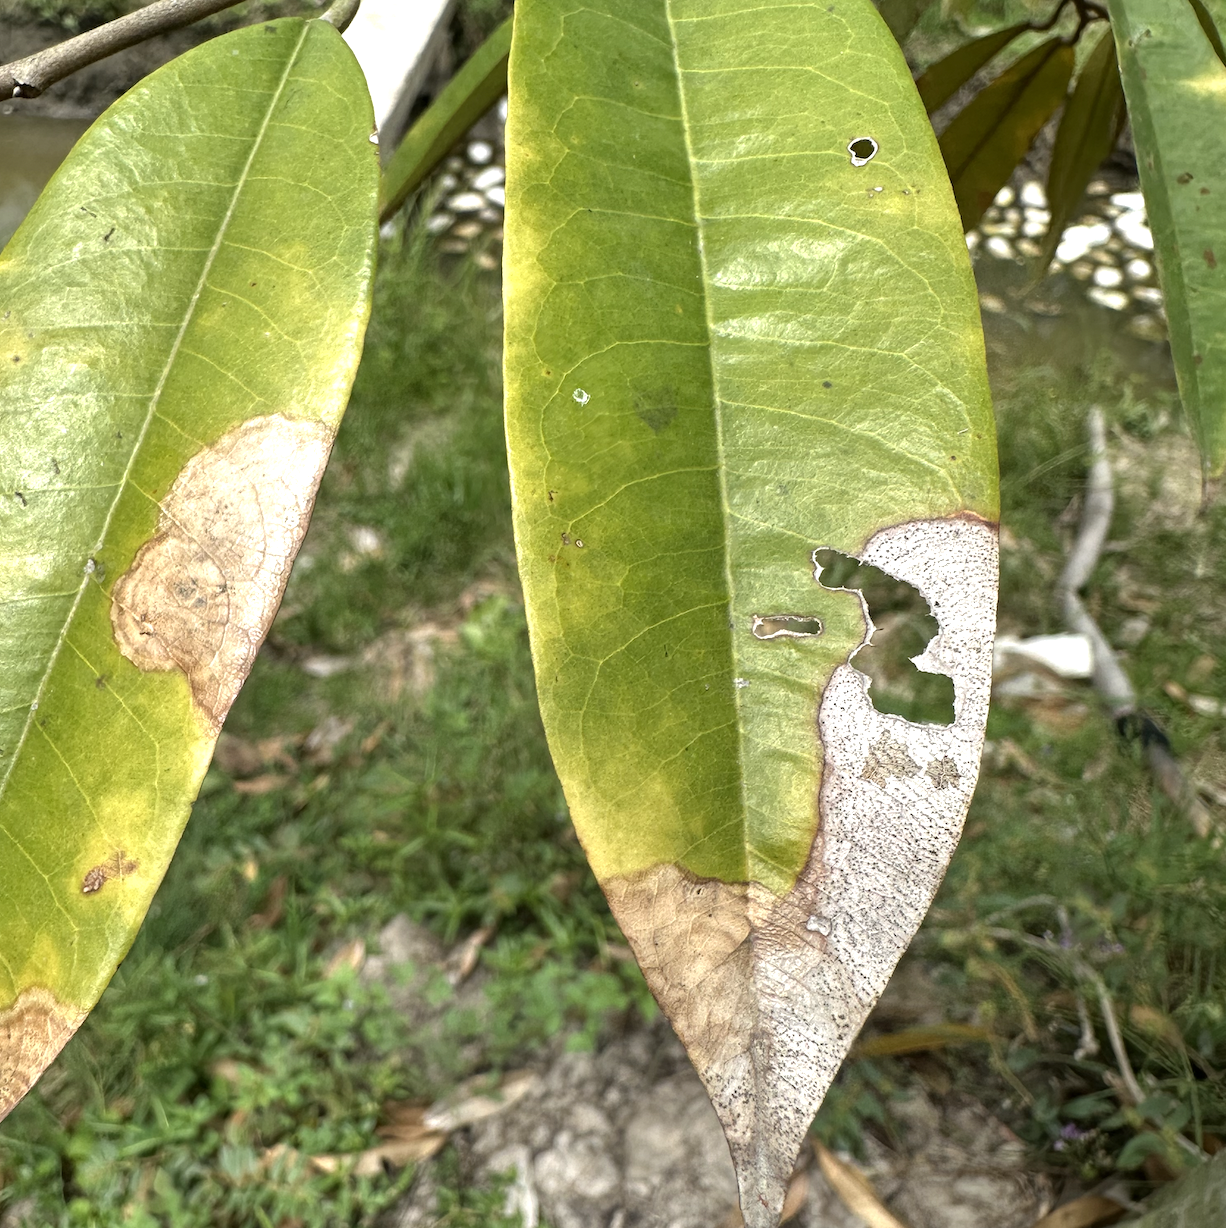
Label: anthracnose_disease